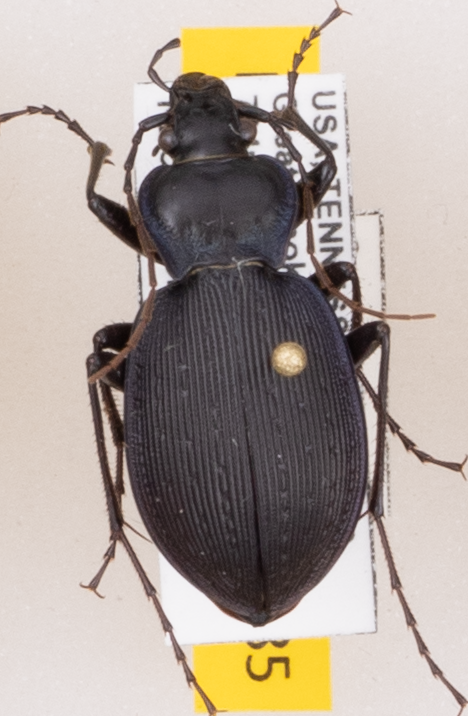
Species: Carabus goryi
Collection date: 2020-07-21
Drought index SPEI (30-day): -0.554
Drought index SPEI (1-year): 1.444
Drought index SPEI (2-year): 2.09